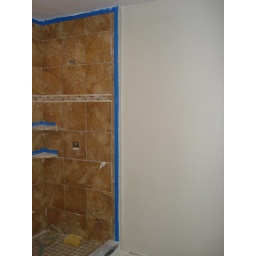
Kinda hard to tell from pictures, but the walls are light grey with a hint of brown in it.